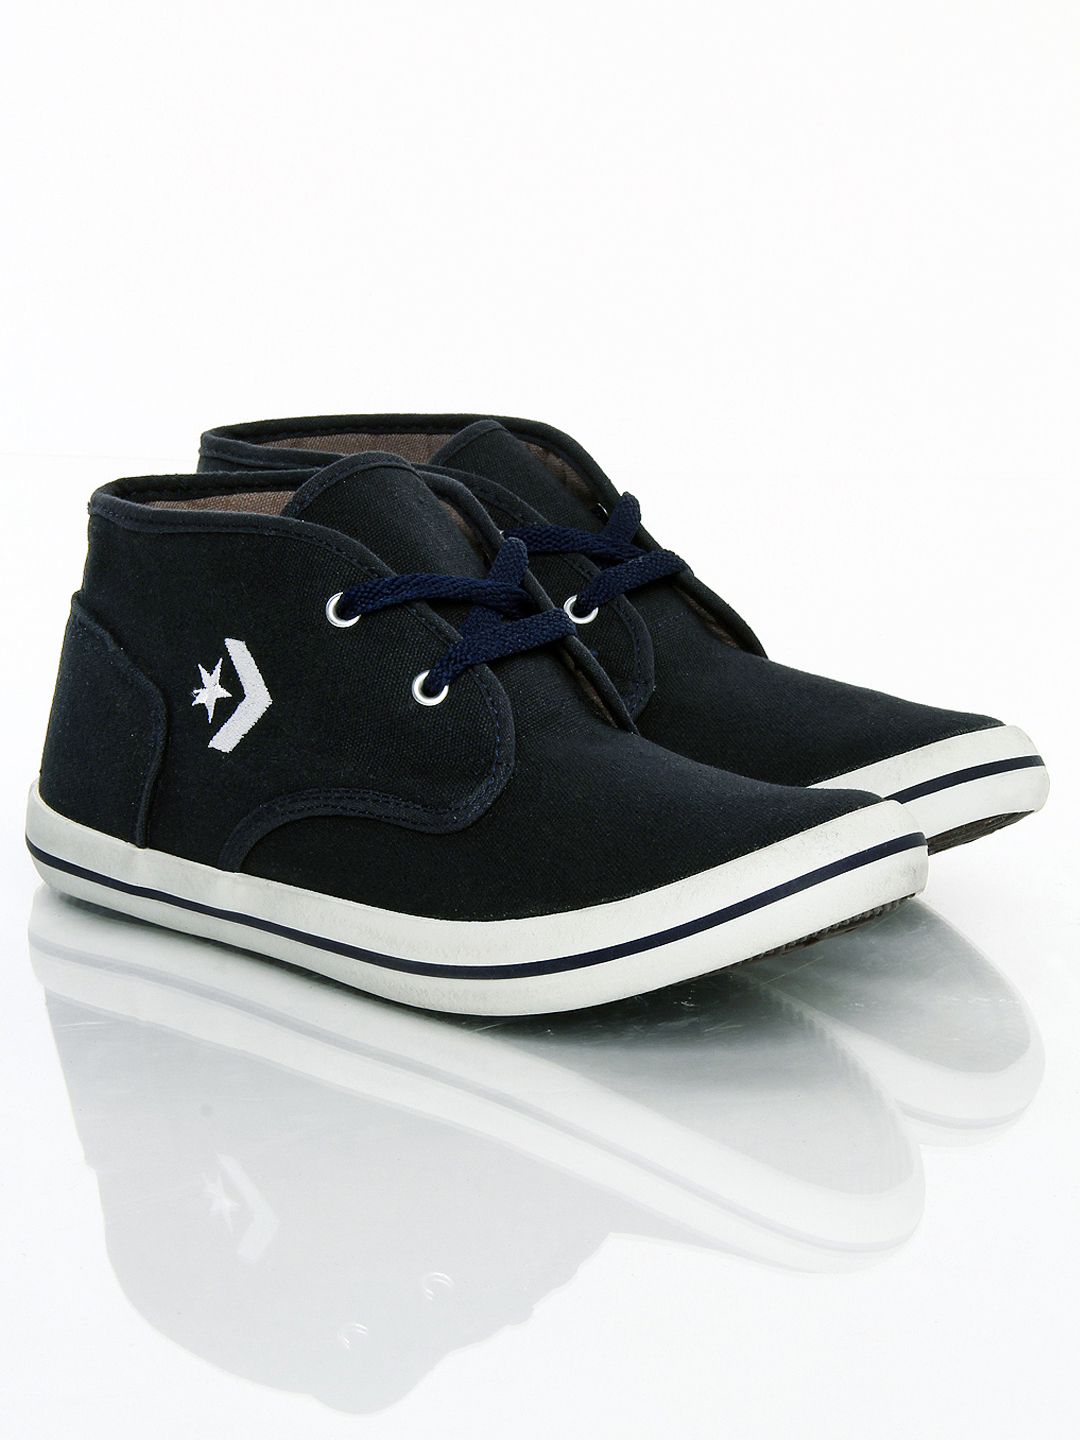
Converse Men Navy Casual Shoes
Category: Footwear / Shoes / Casual Shoes
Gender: Men
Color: Navy Blue
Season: Spring 2014
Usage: Casual